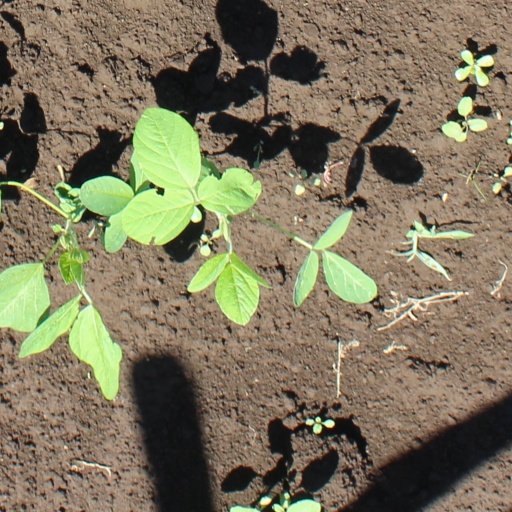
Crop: soybean